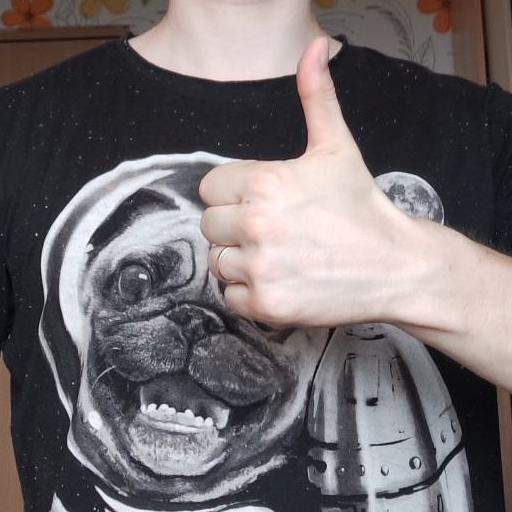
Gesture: like